Maurice Margarot

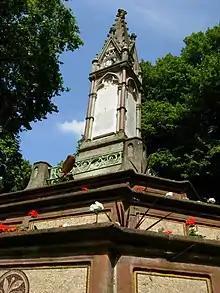
Burdett Coutts Memorial Sundial.

He was buried in Old St. Pancras Churchyard in London. His name is listed on Burdett Coutts memorial there amongst the interments with no marker.